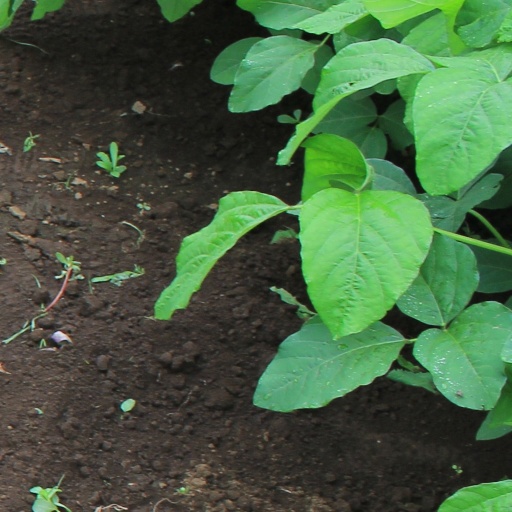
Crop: soybean